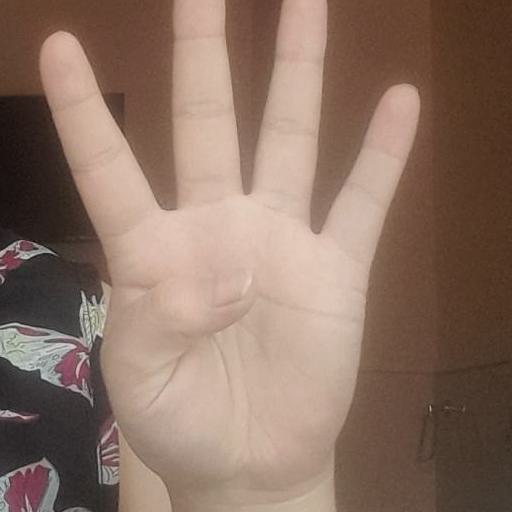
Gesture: four